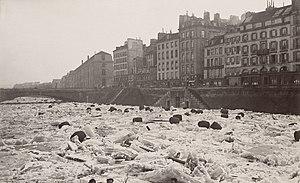
Le quai Saint-Michel est une voie située le long de la Seine, à Paris, dans le 5ᵉ arrondissement.